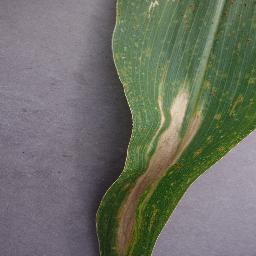
Label: Corn___Northern_Leaf_Blight